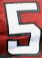
Number: 5